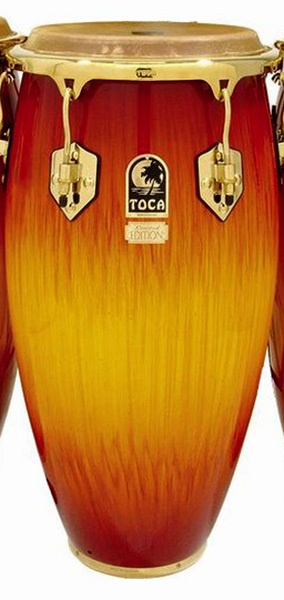
Toca LE Series 12-1/2" Wooden Tumba in Firestorm
For Health, For Spirit, For Life Toca is committed to being green and environmentally-friendly. The wood we use is harvested from a plantation in Thailand, where our drums are then lathed and handcrafted by local musicians. This carefully managed resource is much easier on the environment than wood taken from primary forests. 12-1/2" Size Tumba Gloss Firestorm Finish, Asian Oak Shell, Contemporary Afro-Cuban shape designed for added volume and resonance New and improved hardware - Gold titanium vacuum-plated hardware Congas have six lugs for greater tuning range Easyplay Hoop Drums 30" Tall Matched top grade bison heads Free online videos on how-to play and tune Toca congas Matching bongos available. Orders typically take 1-3 business days to process and ship. Please note that not all items are held in stock at Crescendo Music's retail store. When items are out of stock, they will be dispatched no more than 10 days after ordering. For urgent orders please contact us first to confirm stock availability.
Brand: Toca
Category: Arts & Entertainment > Hobbies & Creative Arts > Musical Instruments > Percussion > Hand Percussion > Hand Drums > Congas